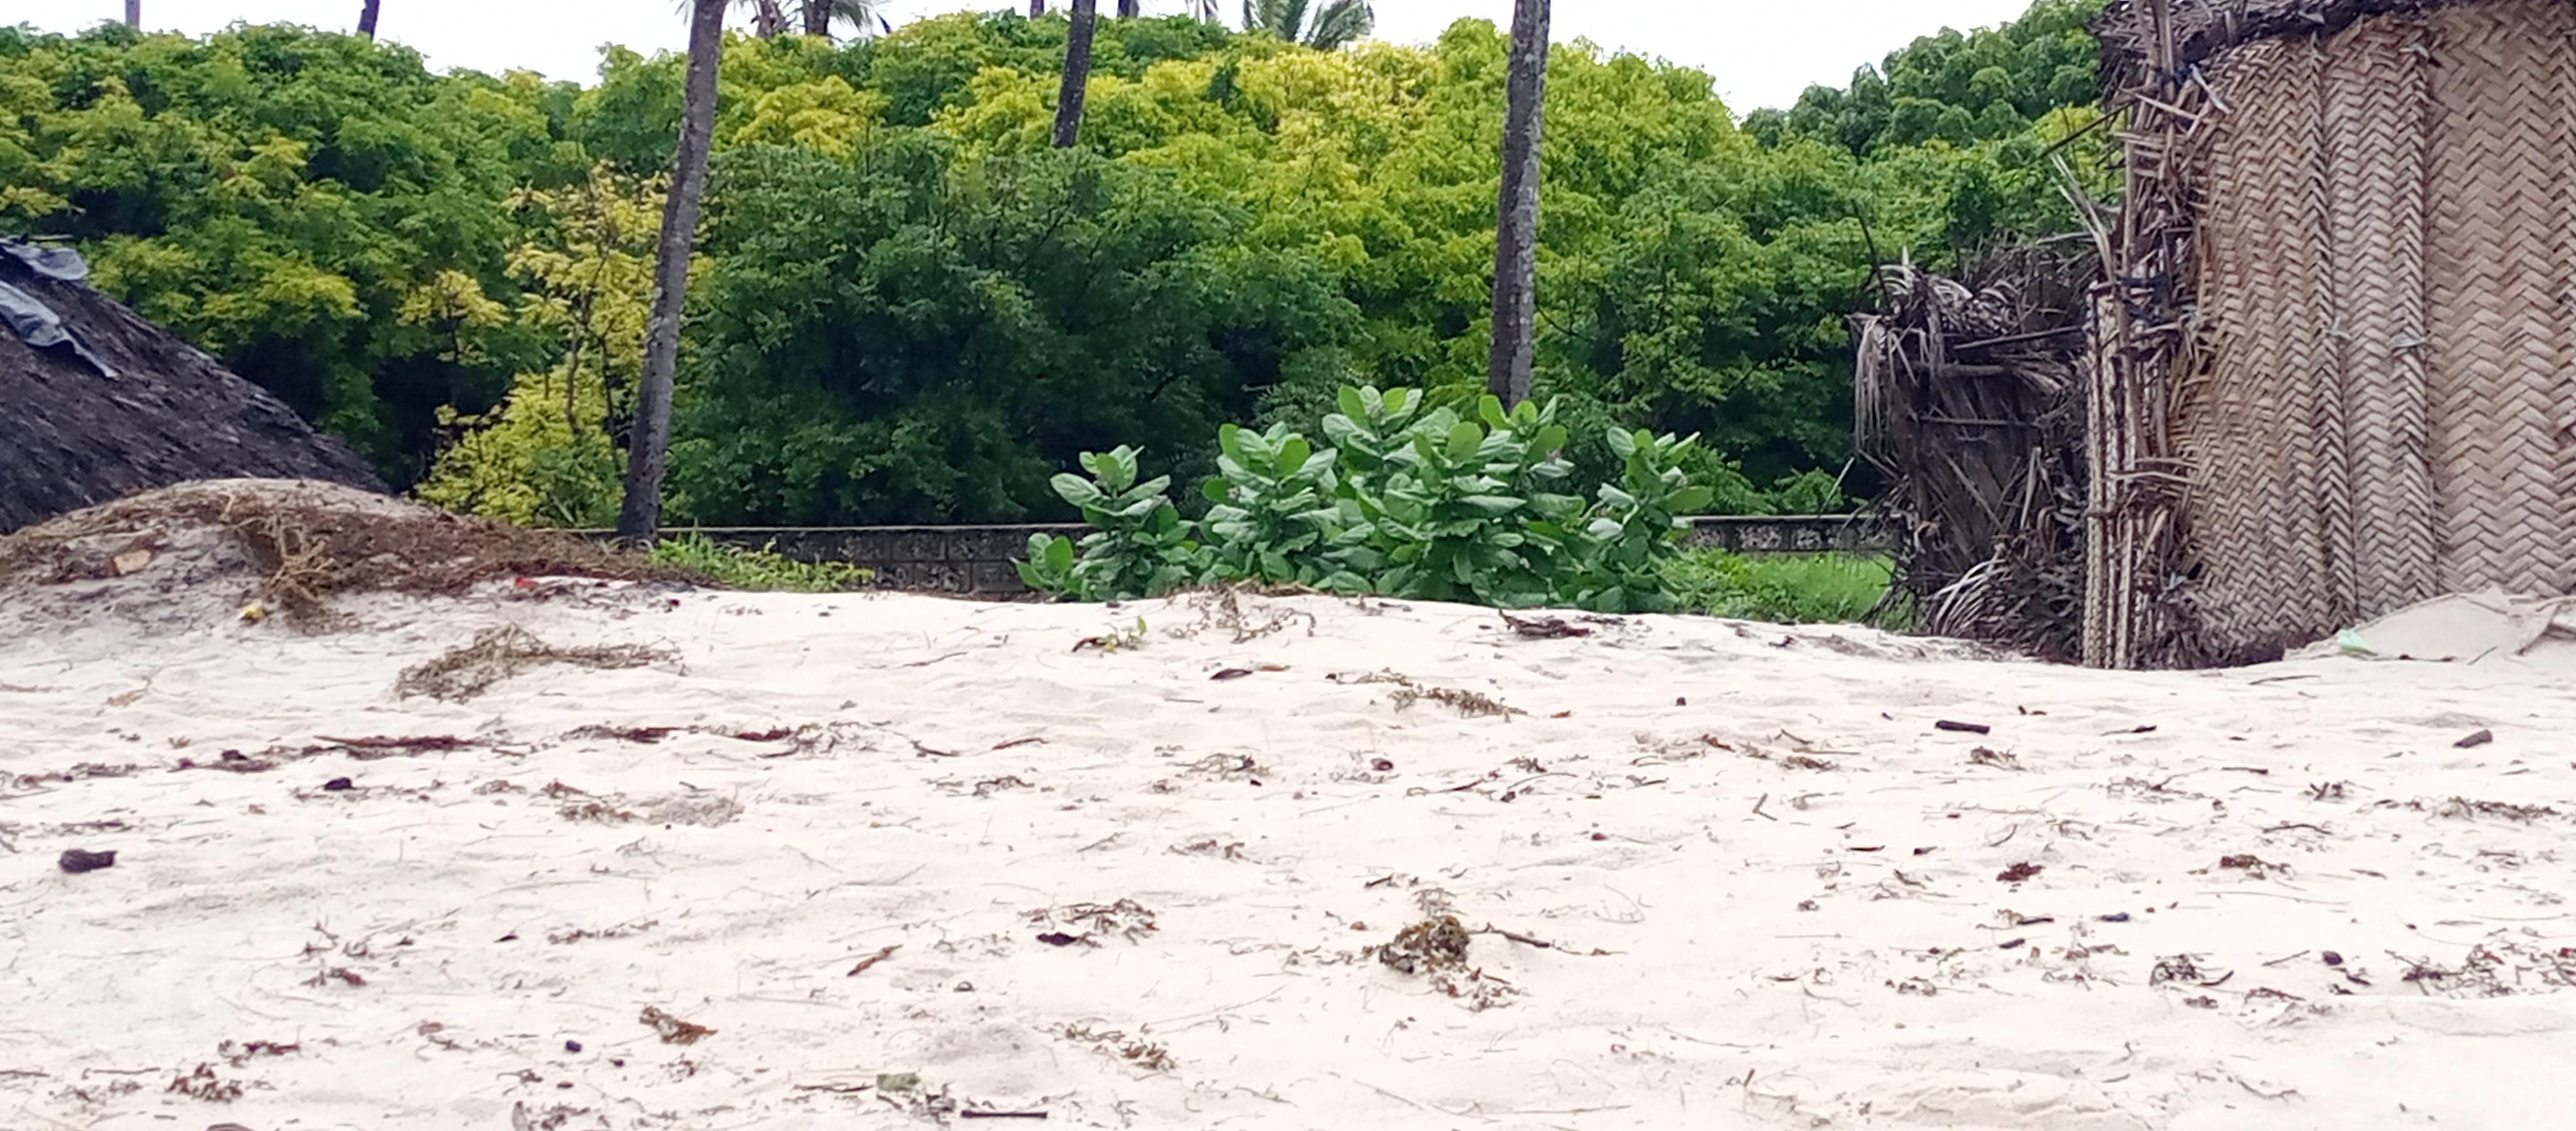
Katibu wa mazingira, amekashifu vikali, tabia ya kuchafua ufuo wa bahari na taka.